Epson

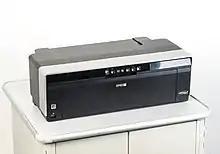
Epson R2000 printer

In 1994, Epson started to outsource sales representatives to help sell their products in retail stores in the United States. The same year, they started the Epson Weekend Warrior sales program. The purpose of the program was to help improve sales, improve retail sales reps' knowledge of Epson products, and to address Epson customer service in a retail environment. Reps were assigned on weekend shifts, typically around 12–20 hours a week. Epson started the Weekend Warrior program with TMG Marketing (now Mosaic Sales Solutions), and later with Keystone Marketing Inc, then returned to Mosaic, and switched again to Campaigners Inc. on June 24, 2007 after the Mosaic contract expired. The sales reps of Campaigners, Inc. are not outsourced; Epson hired rack jobbers to ensure retailers displayed products properly, freeing up its regular sales force to concentrate on profitable sales solutions to value-added resellers and system integrators, leaving "retail" to reps who did not require sales skills.